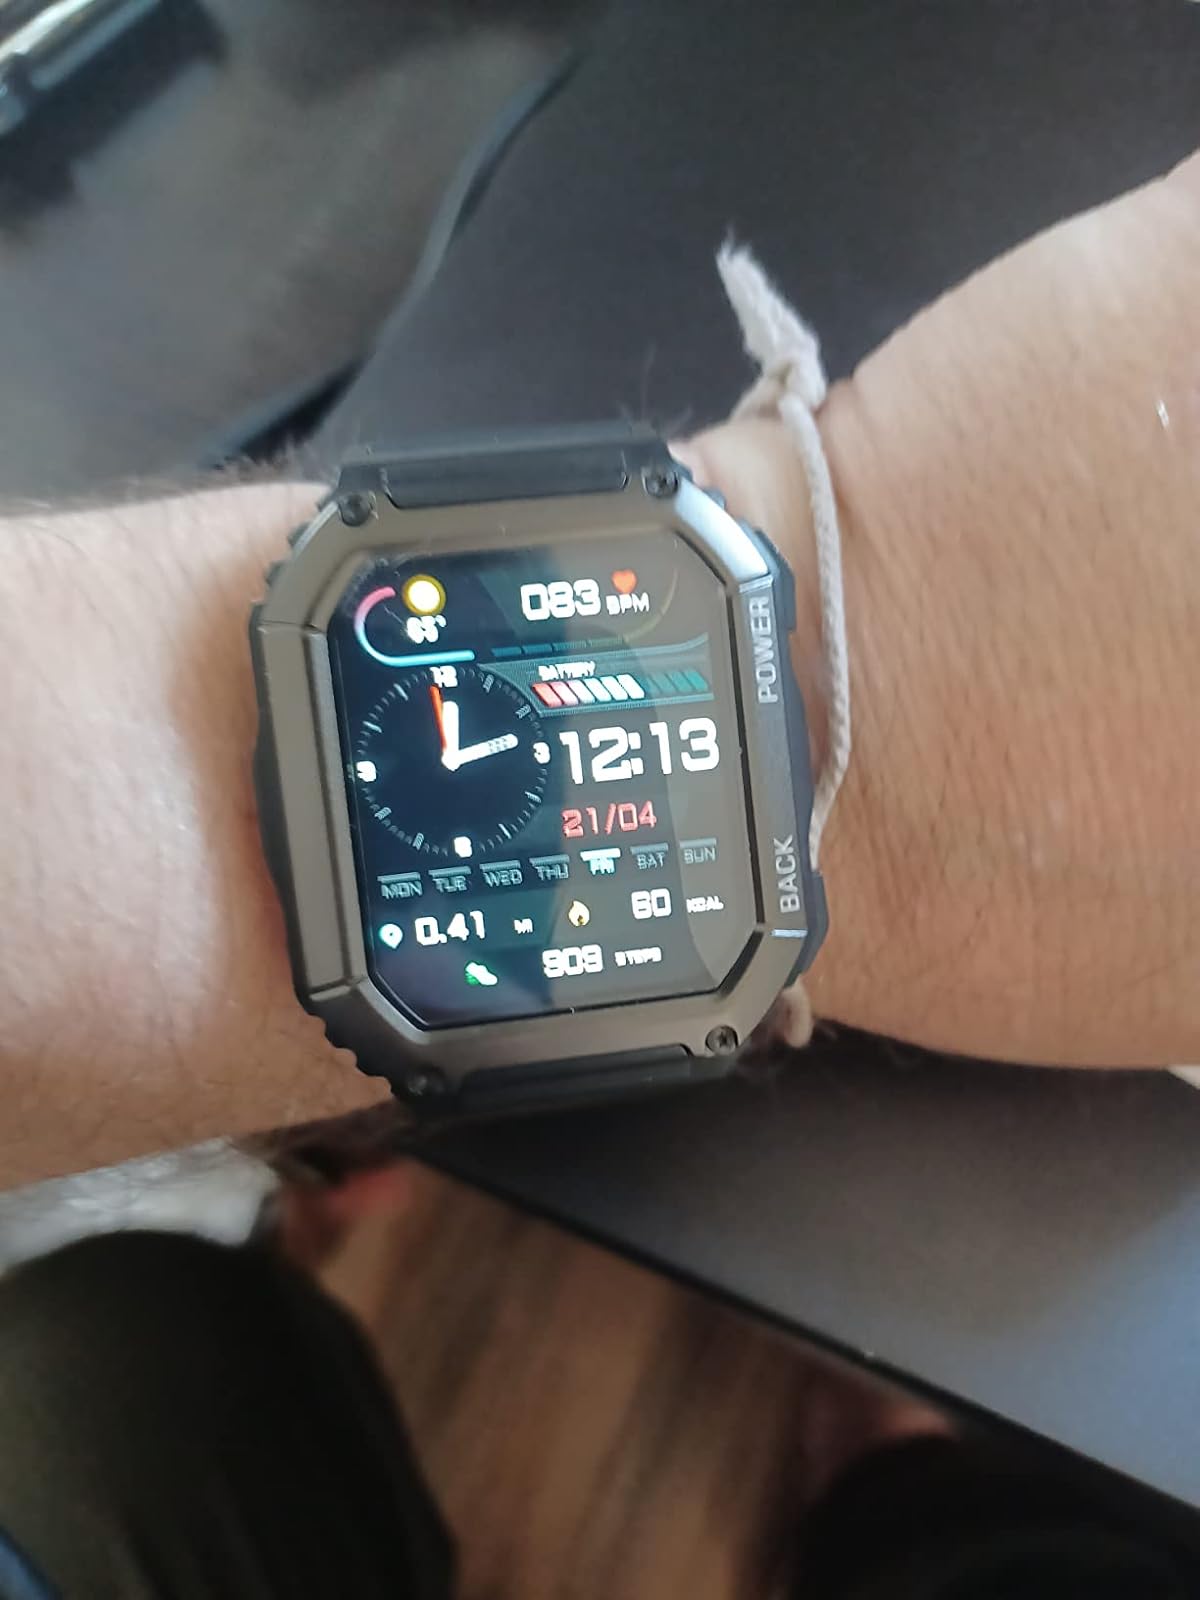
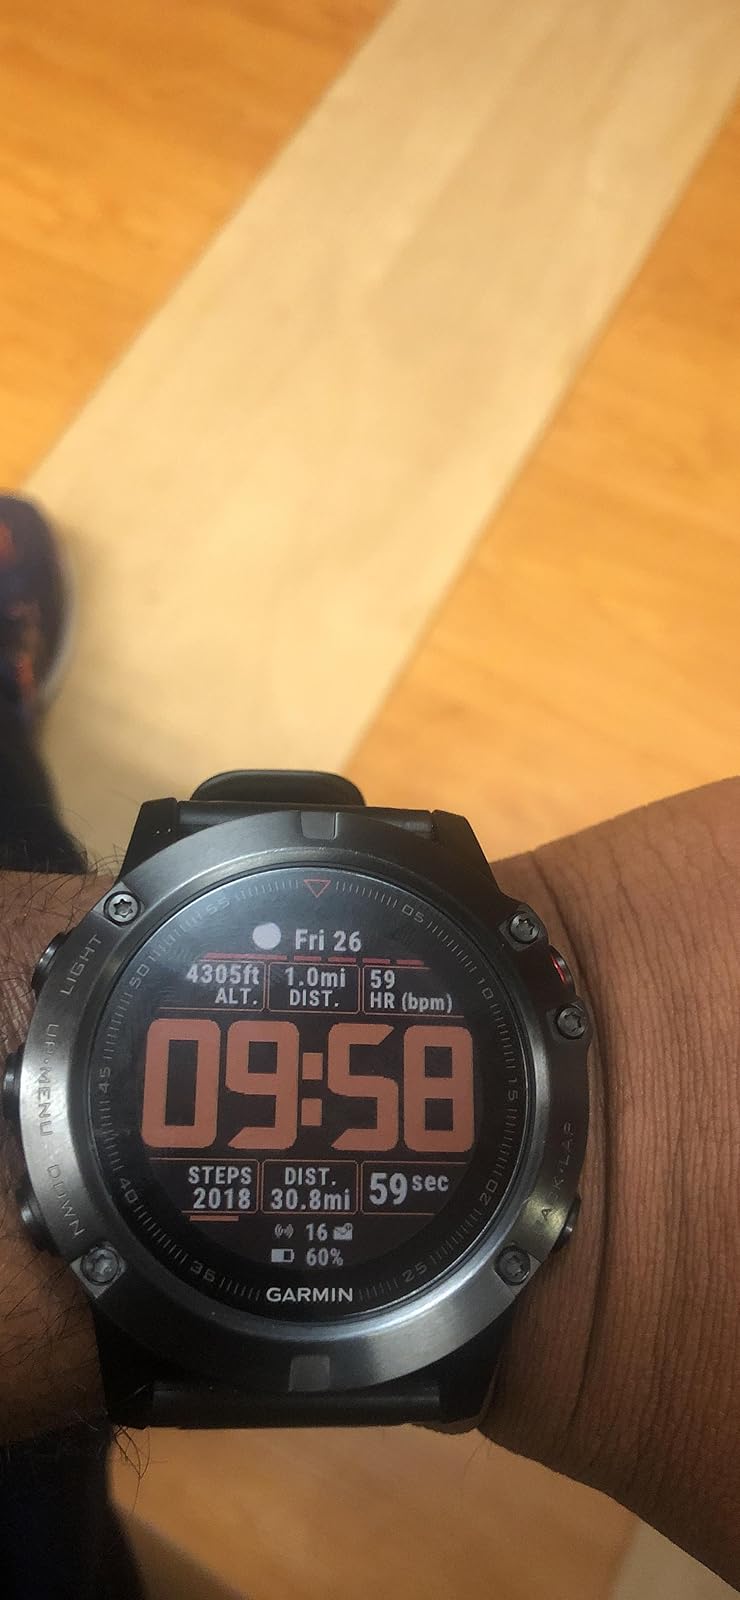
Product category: smartwatch
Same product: no